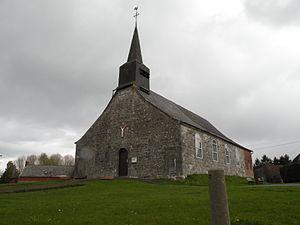
Rocquigny (Aisne)
Rocquigny est une commune française située dans le département de l'Aisne, en région Hauts-de-France.
L'église Sainte-Geneviève de Rocquigny est une église située à Rocquigny, en France.